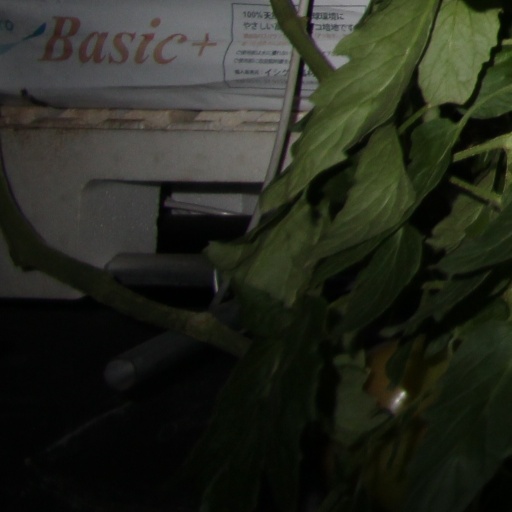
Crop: tomato